Humbert de Wendel

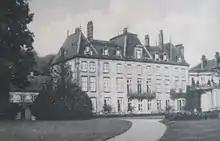
Château Humbert de Wendel in Hayange (demolished in 2007)

Jean Marie Humbert de Wendel was born on 4 February 1876 in Paris VIII. His parents were Henri de Wendel (1844–1906), a steelmaker, and Berthe de Corbel Corbeau de Vaulserre (1849–1918). His father was elected to the Reichstag for Thionville - Boulay in 1884 and reelected in 1887 as a "protesting deputy", one who objected to the annexation of Alsace-Lorraine to the German Empire by the Treaty of Frankfurt (1871) without having consulted the people. Humbert's elder brother was François Augustin Marie de Wendel (1874-1949) and his younger brother was Maurice Marie Ignace de Wendel (1879–1961). In 1892 his brother François chose to become a naturalized French citizen, and Humbert followed his lead later. Humbert was very discreet in politics, and did not support his elder brother's involvement in public affairs, which led to François being elected a deputy for Briey in 1914. In the pre-war period Humbert de Wendel controlled the Hayange football club.